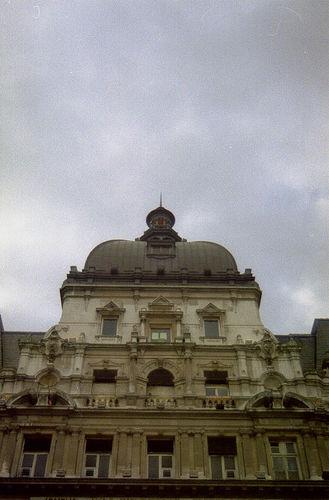
Weather: cloudy or overcast